GWR 2800 Class 2807

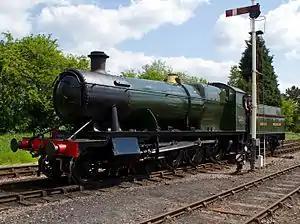
No. 2807 at Toddington

GWR 2800 Class No. 2807 is one of the surviving members of the Great Western Railway's 2800 Class of 2-8-0 steam locomotives, also known as the 28XX class.